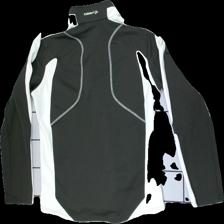
View: back
Type: Sweater
Category: Men
Brand: Craft
Colors: Green, White
Material: 100%polyester
Cut: Regular, Turtle neck
Size: L
Season: Autumn
Trend: Sports
Price range: 50-100
Recommended usage: Reuse